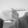
ASL letter: G